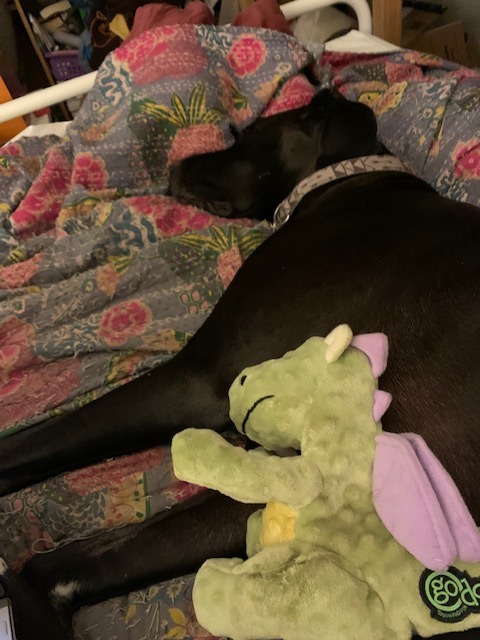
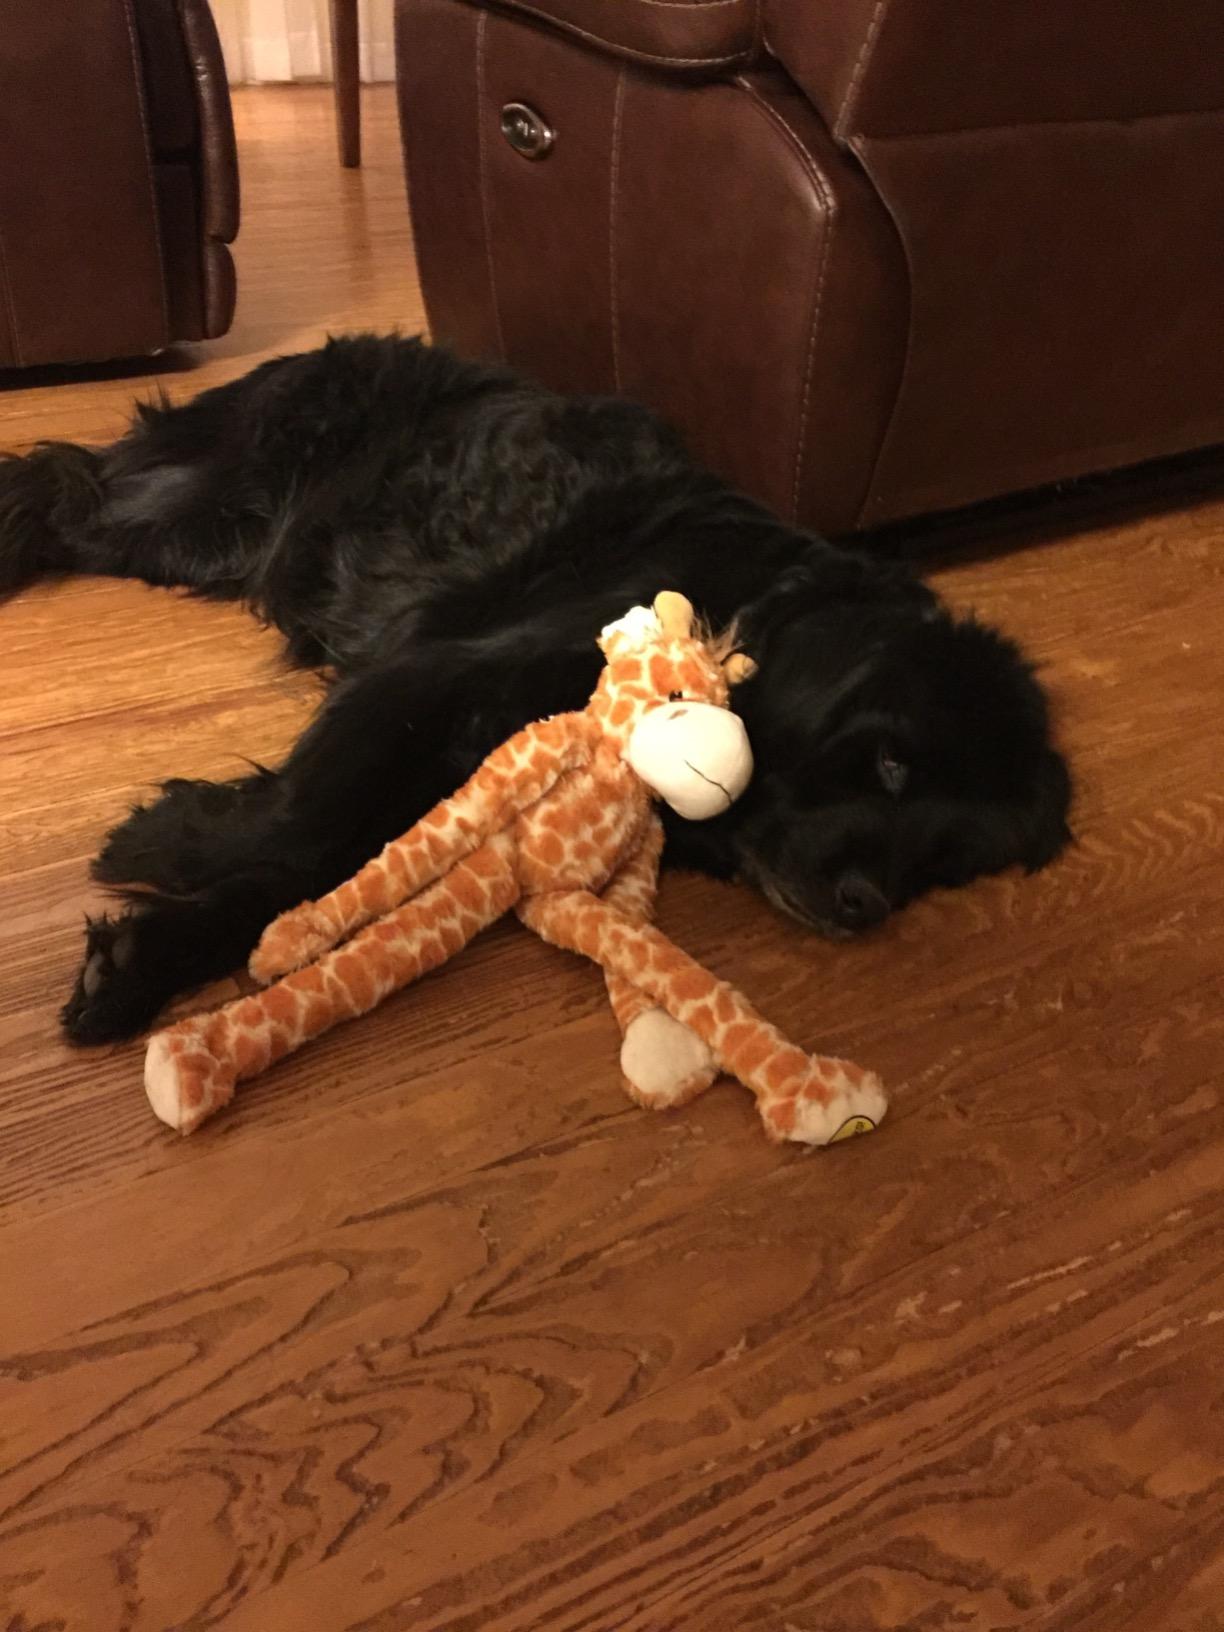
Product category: items_toy
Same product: no